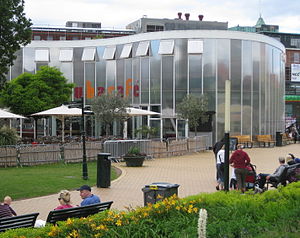
Folkets Park (Malmø) / Historik
Cuba Café i Folkets Park
Folkets Park er en forlystelsespark, der ligger ved Amiralsgatan, i kvarteret Möllevången i Malmø, Skåne i det sydligste Sverige. Oprindeligt blev parken indrettet som en privat park af Frans Suell. I 1891 blev den købt af Socialdemokraterne. Ethundrede år senere, i 1991, besluttede det borgerlige flertal i Malmö kommune at kommunen skulle købe parken og ændre navnet til Malmöparken - et navn som ikke er slået igennem.